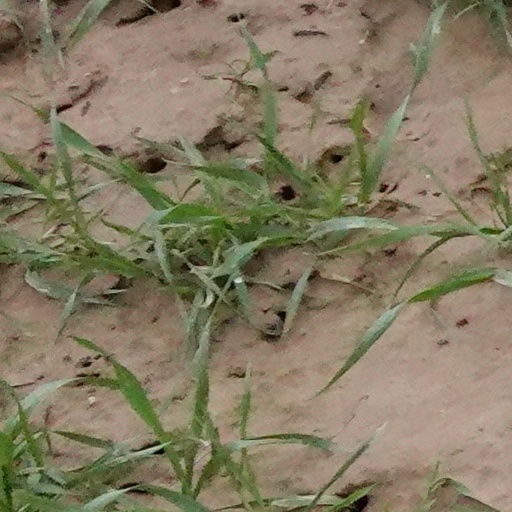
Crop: wheat